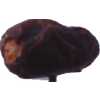
Label: dates